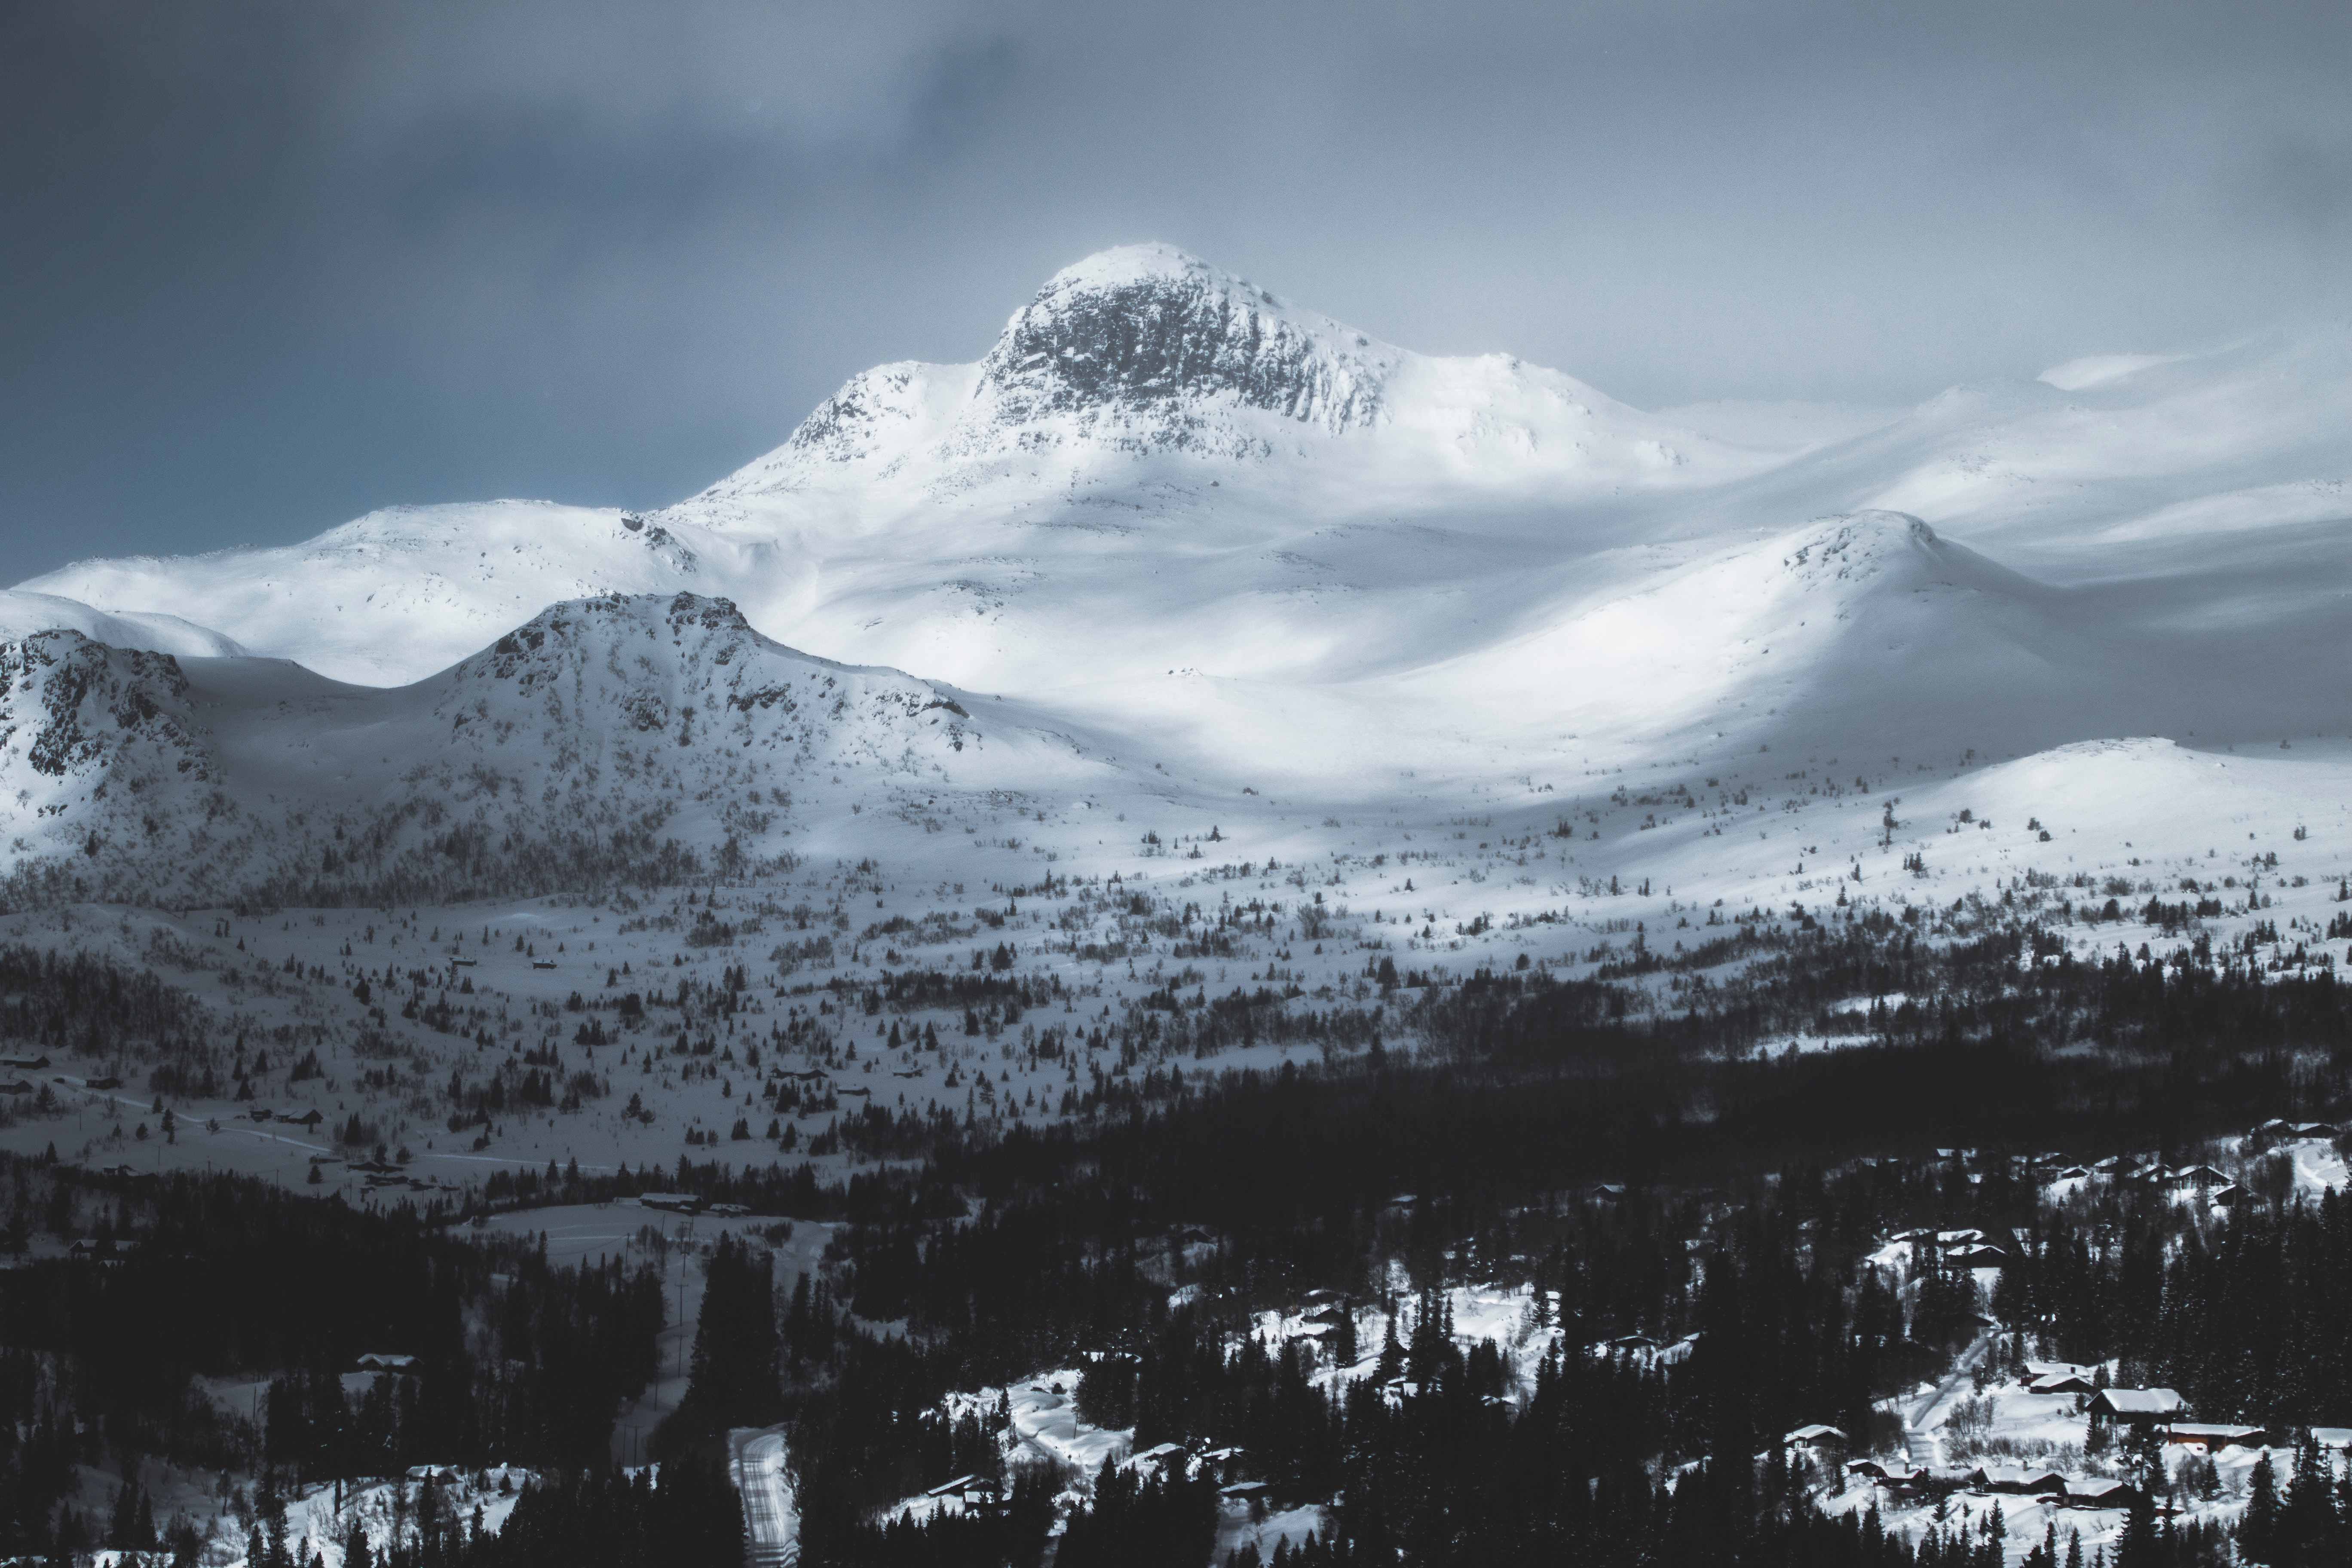
mountainous landforms, mountain, sky, highland, mountain range, snow, cloud, winter, natural landscape, wilderness, atmospheric phenomenon, fell, massif, hill, ridge, summit, landscape, tree, alps, hill station, ice, ice cap, mount scenery, geological phenomenon, glacial landform, cirque, meteorological phenomenon, tundra